Paul-Werner Hoppe

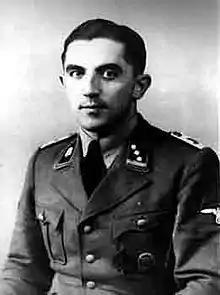

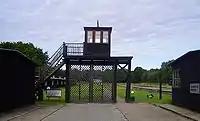
Entrance to Stutthof

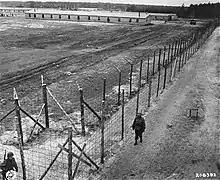
American soldiers patrol perimeter of the Woebbelin concentration camp.

Paul-Werner Hoppe (28 February 1910 – 15 July 1974) was an SS-"Obersturmbannführer" (lieutenant colonel) and was the commandant of Stutthof concentration camp from September 1942 until April 1945.